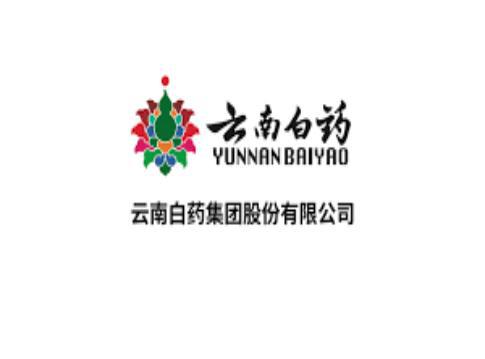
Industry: Medical